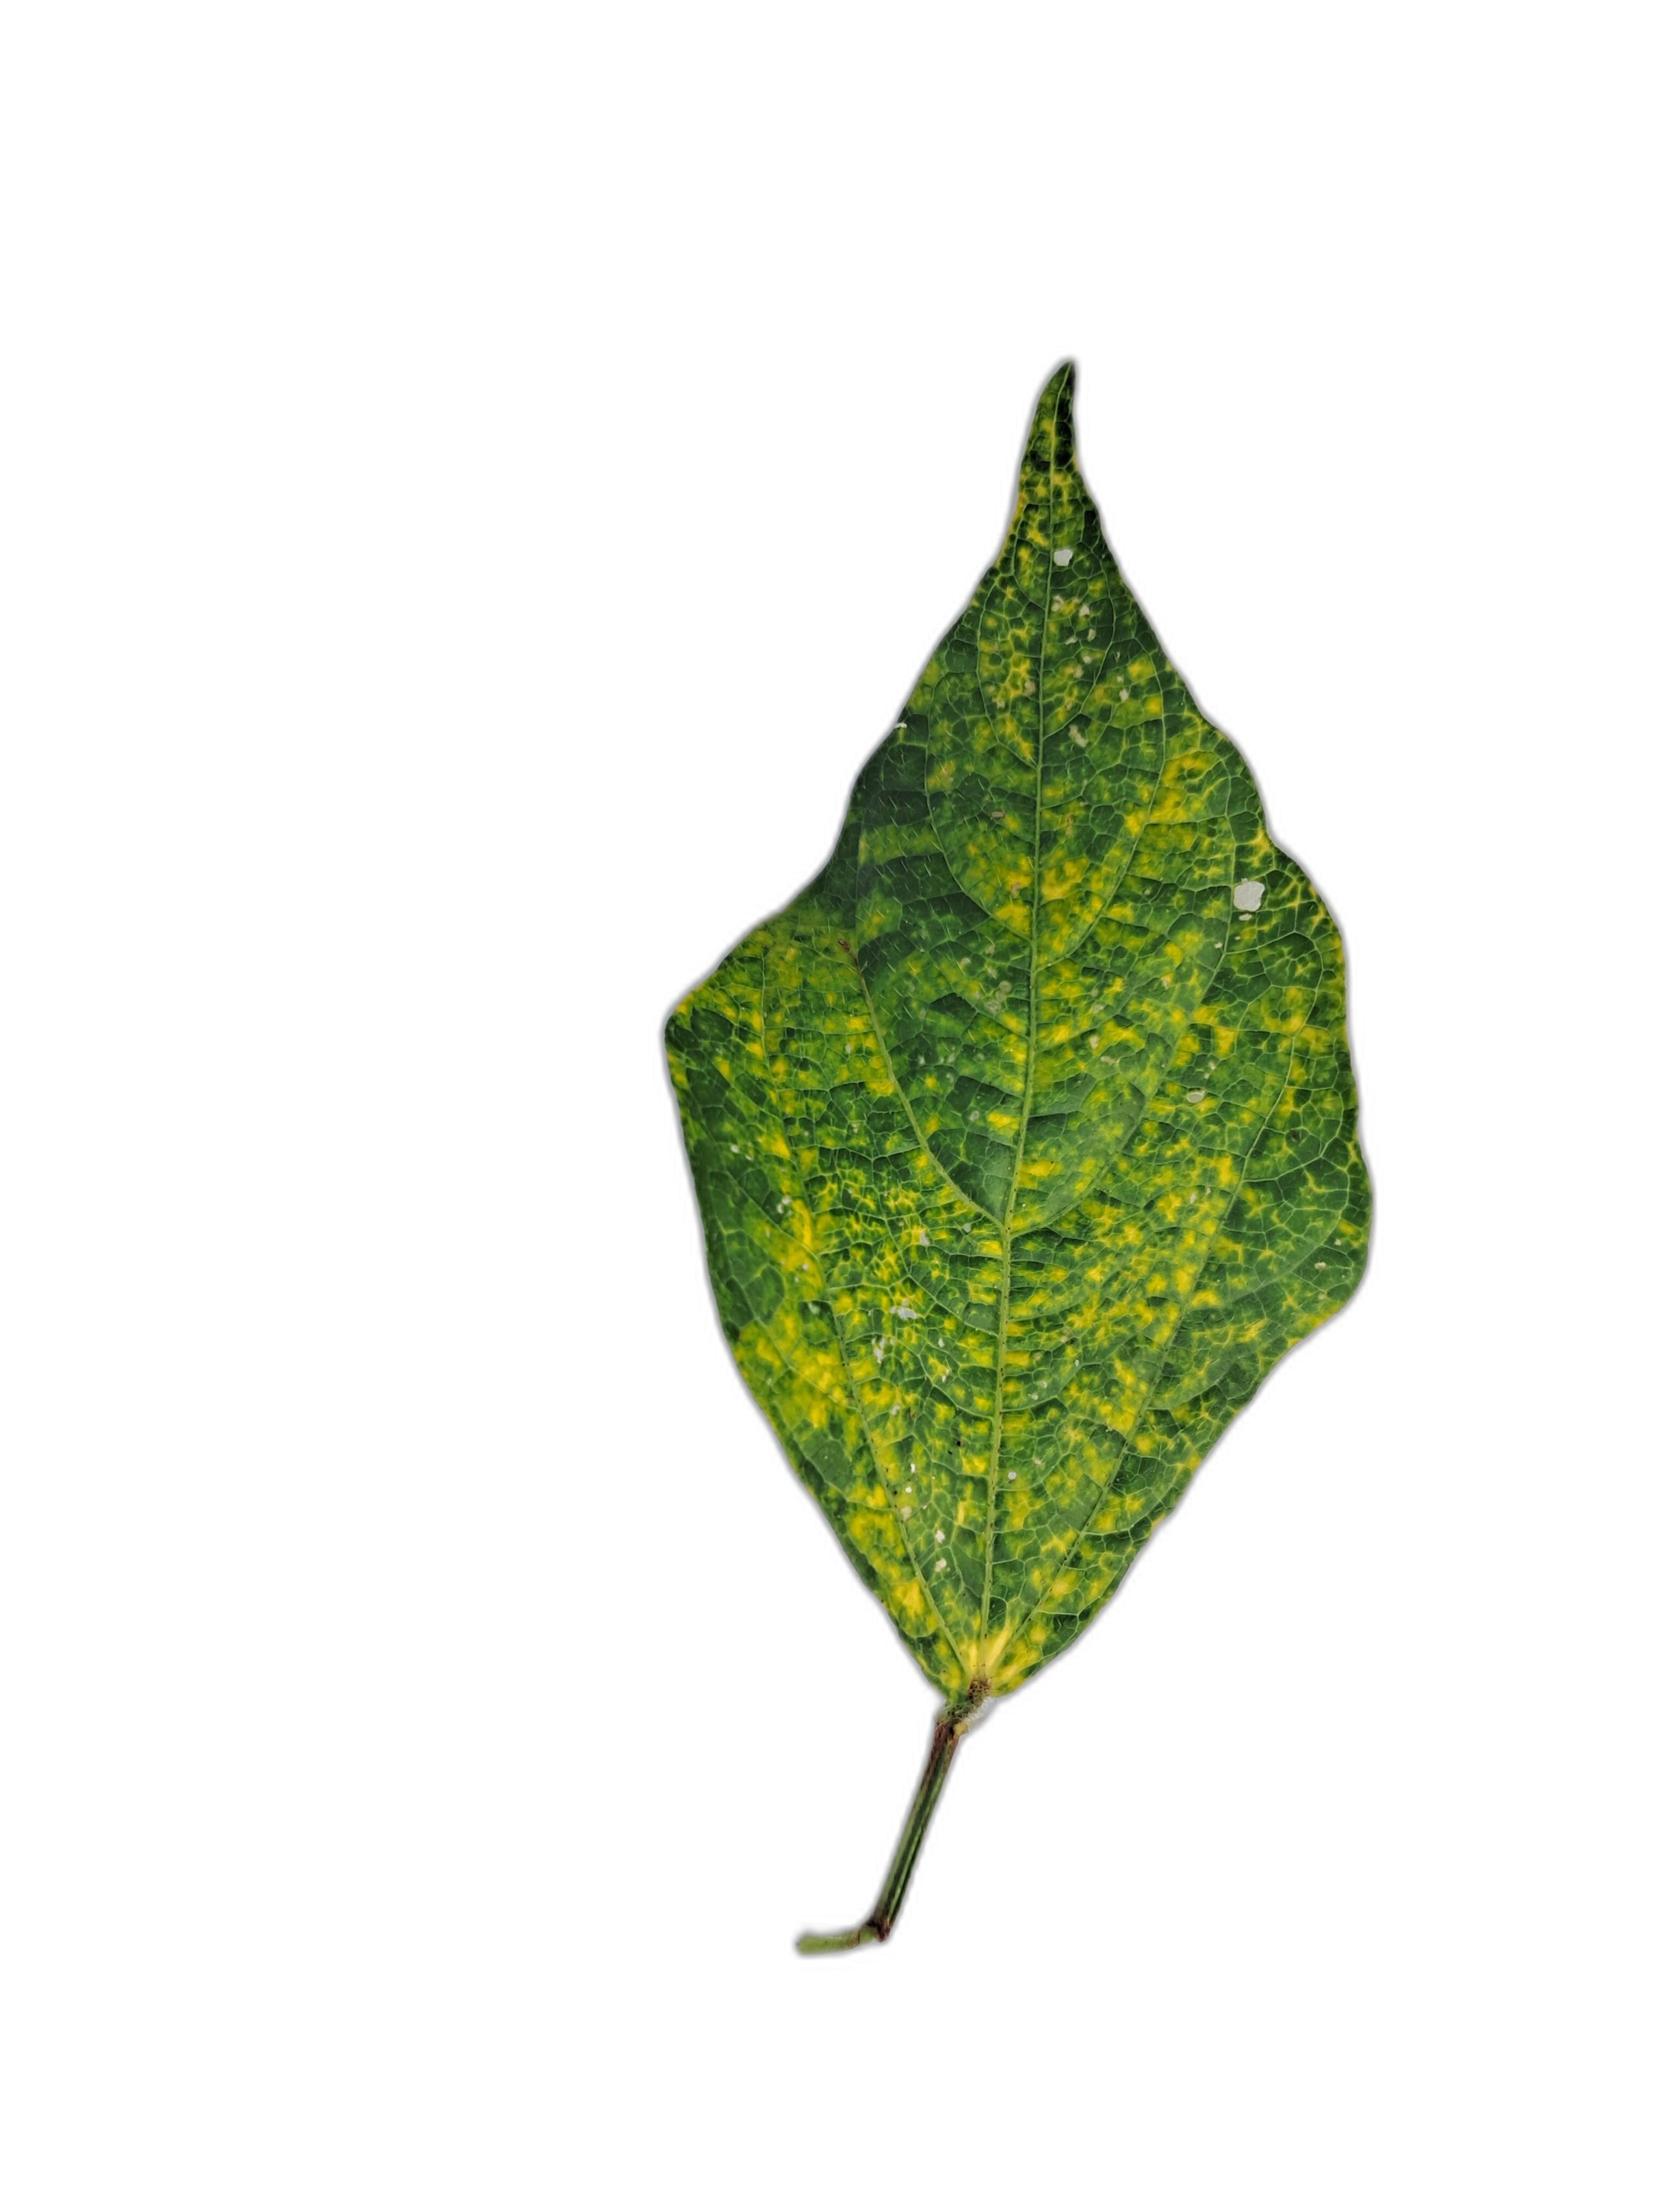
Label: Yellow Mosaic